Daily Times (Pakistan)

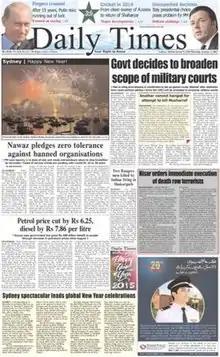
Front Page for 1 January 2015

The Daily Times (DT) is an English-language newspaper that is simultaneously published from Lahore and Islamabad.